George Musulin

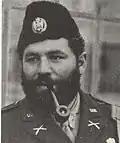
Musulin in German-occupied Yugoslavia during World War II

George "Guv" S. Musulin (April 9, 1914 – February 23, 1987) was a Serbian-American army officer of the Office of Strategic Services (OSS) who in 1950 became a CIA operative.